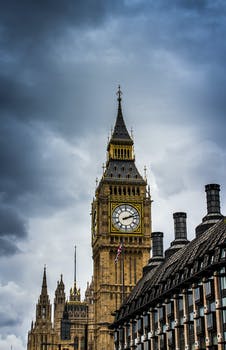
Label: No Watermark